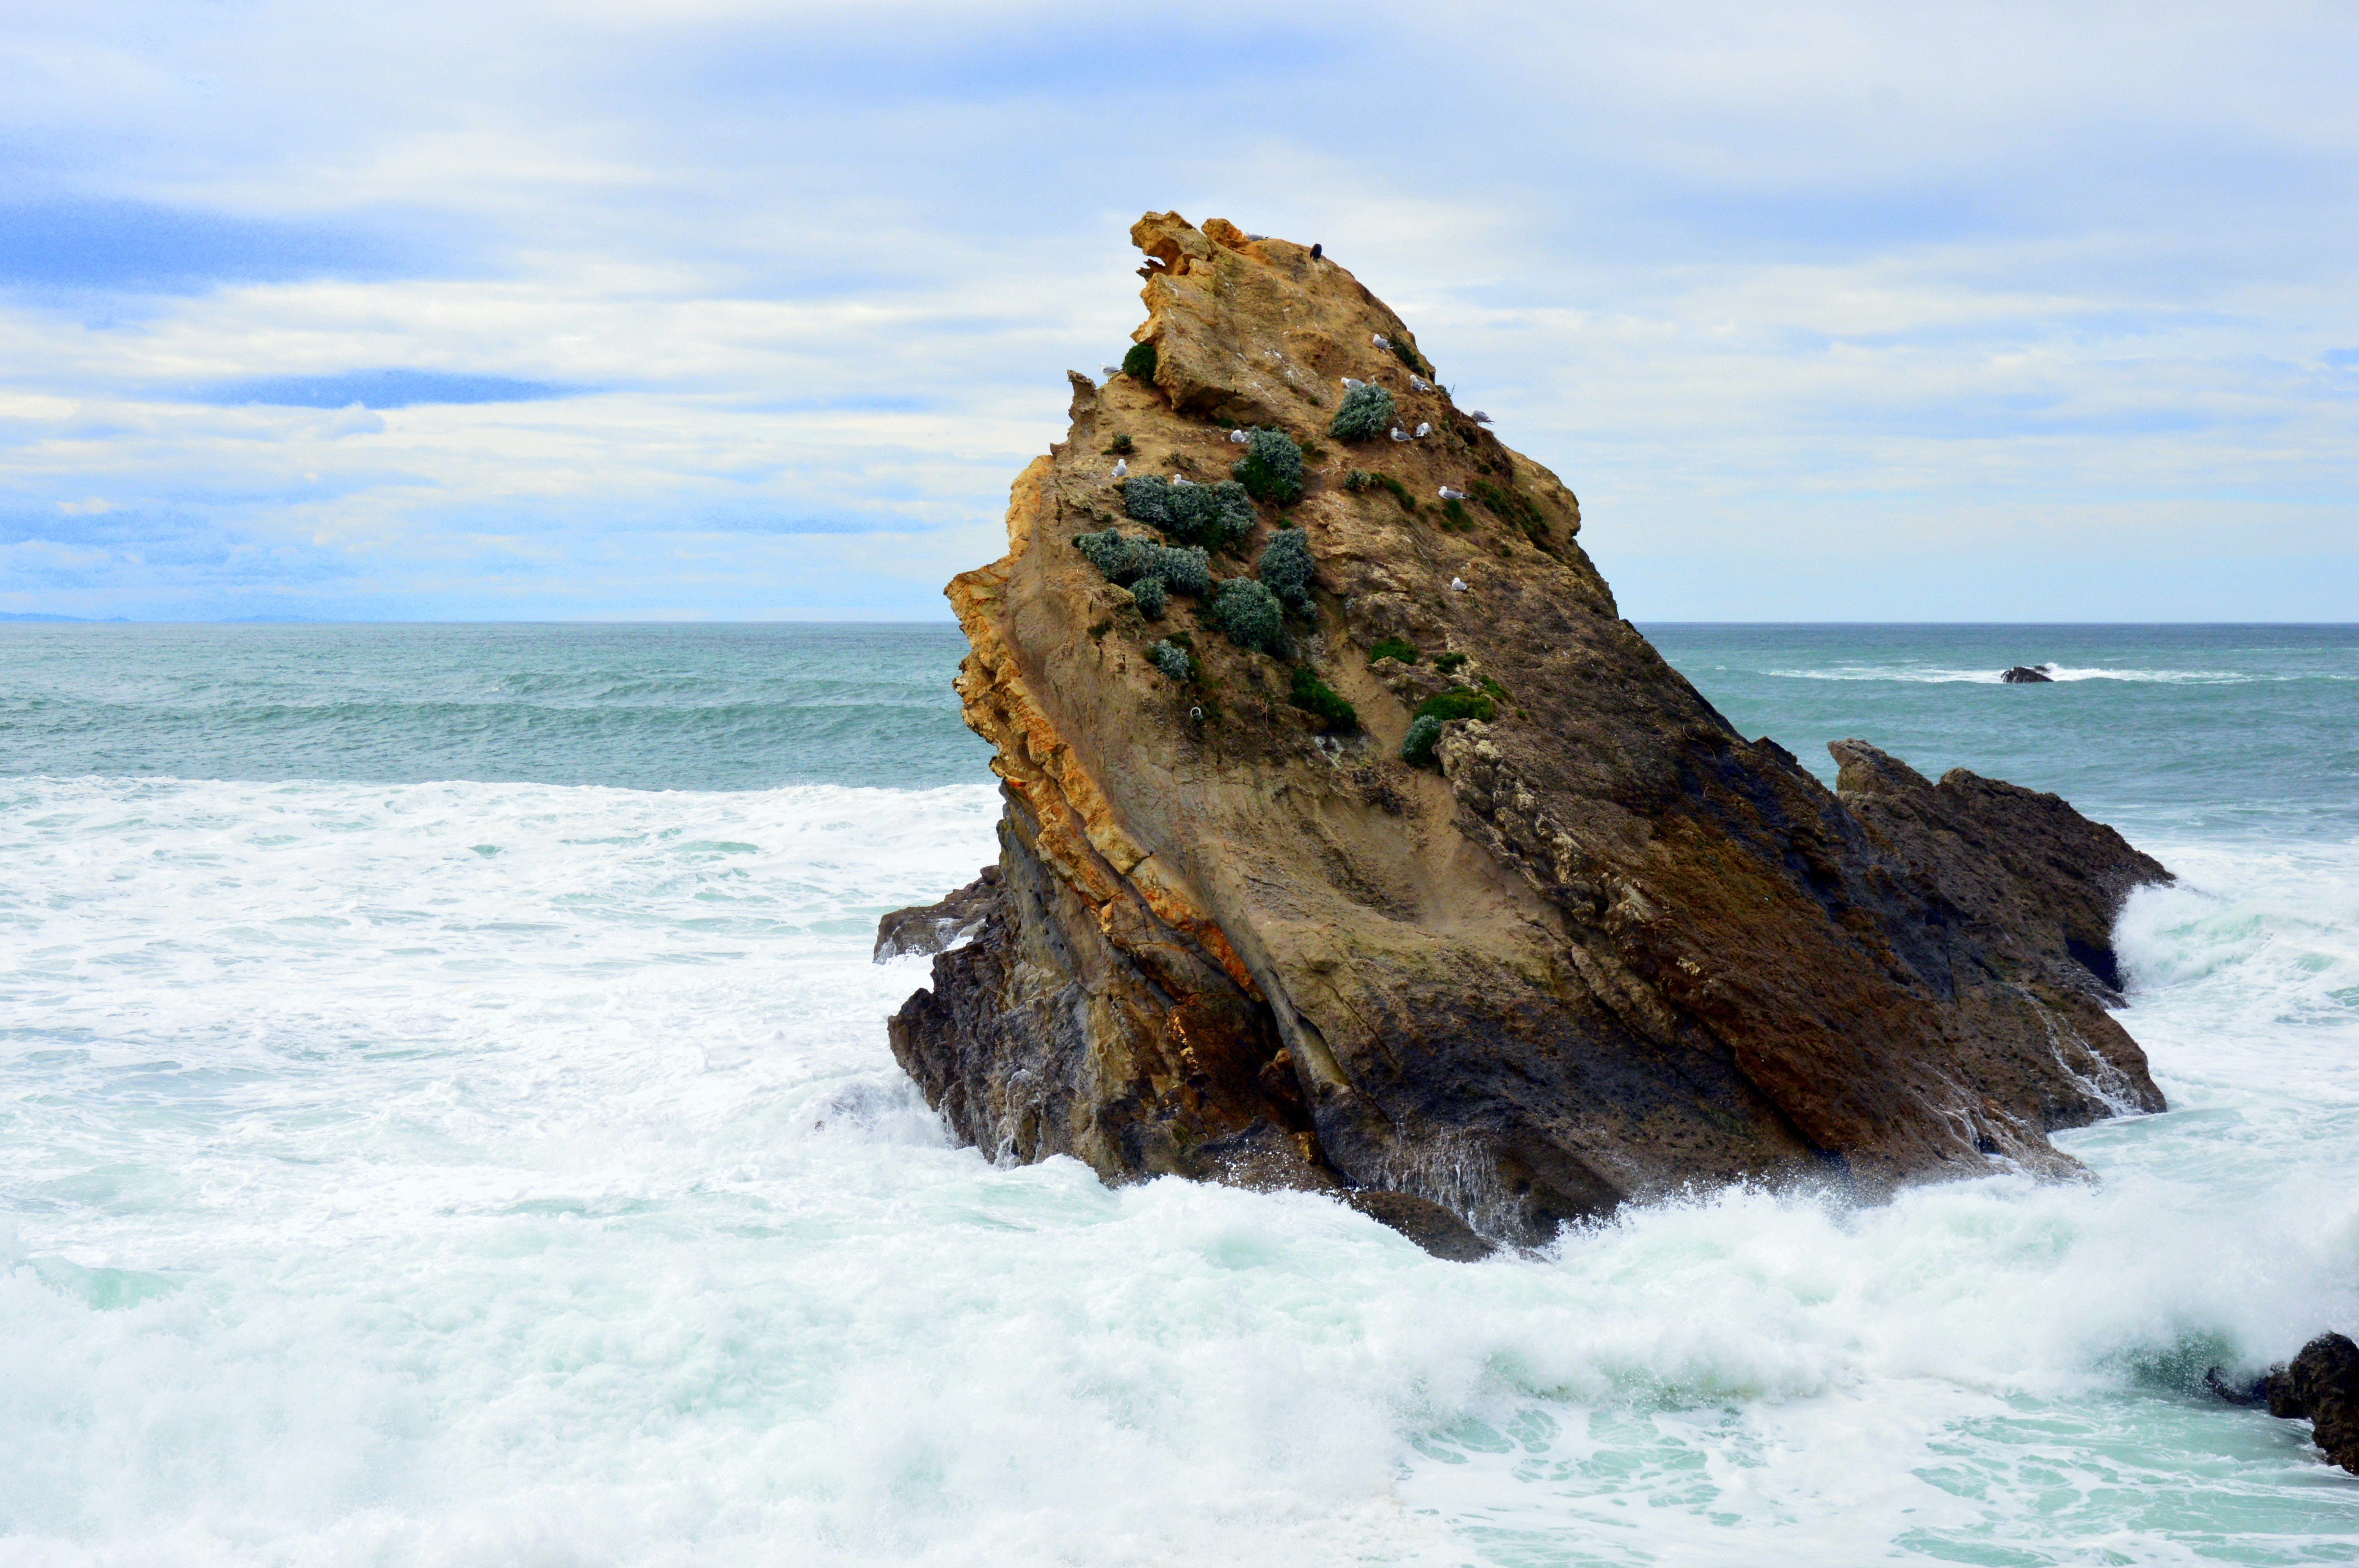
beach, sea, coast, water, sand, rock, ocean, shore, wave, formation, cliff, cove, bay, stack, terrain, material, body of water, cape, scum, islet, basque coast, wind wave